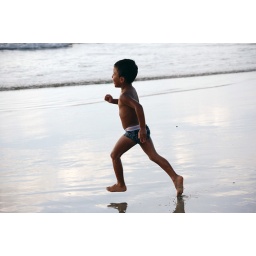
boy in water